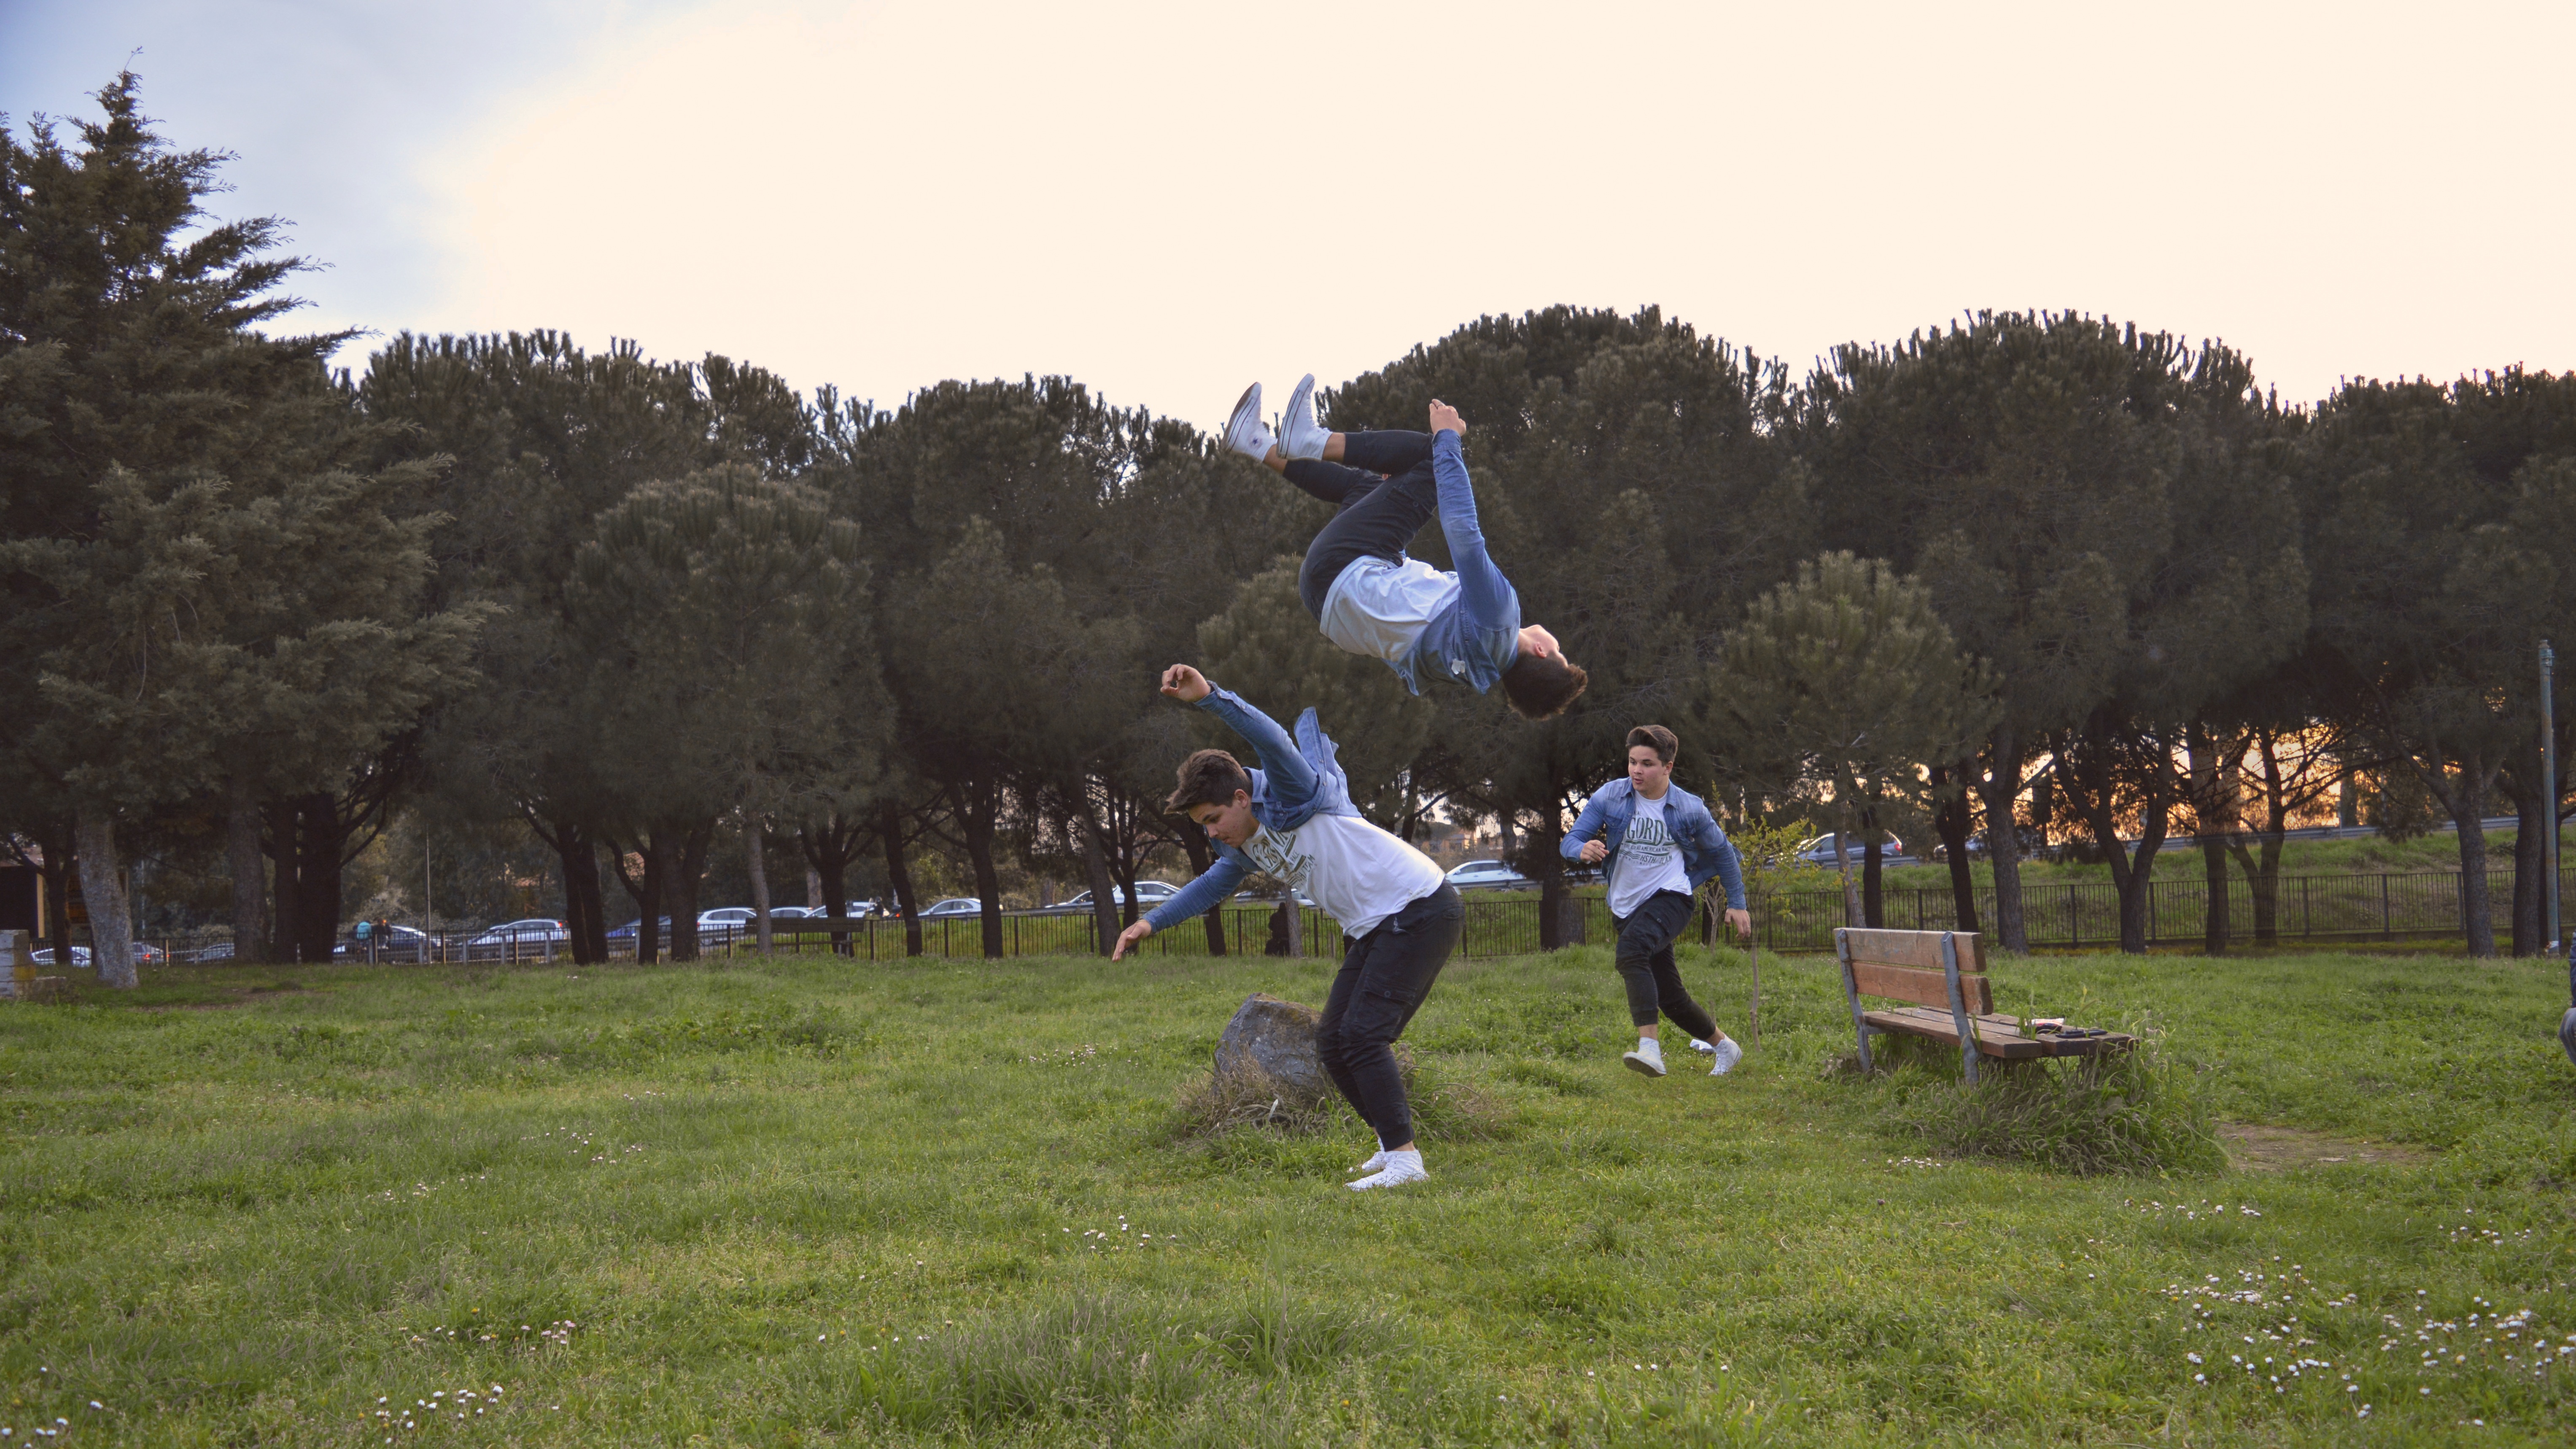
landscape, tree, grass, walking, plant, sky, lawn, meadow, play, recreation, pasture, park, leisure, race, competition, fun, sports, outdoor recreation, atmosphere of earth, competition event